Berliet

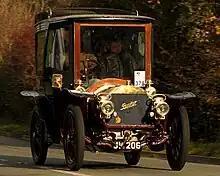
Berliet 20 HP Closed swing-seat tonneau 1903

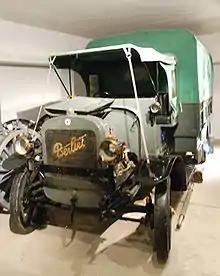
Berliet CBA at the Verdun Memorial museum. The CBA became the iconic truck on the Voie Sacrée, supplying the battle front at Verdun during 1916. It continued in production until 1932.

Before World War I, Berliet offered a range of models from 8 HP to 60 HP. The main models had four-cylinder engines (2412 cc and 4398 cc, respectively), and there was a six-cylinder model of 9500 cc. A 1539 cc model (12 CV) was produced between 1910 and 1912. From 1912, six-cylinder models were made upon individual orders only.